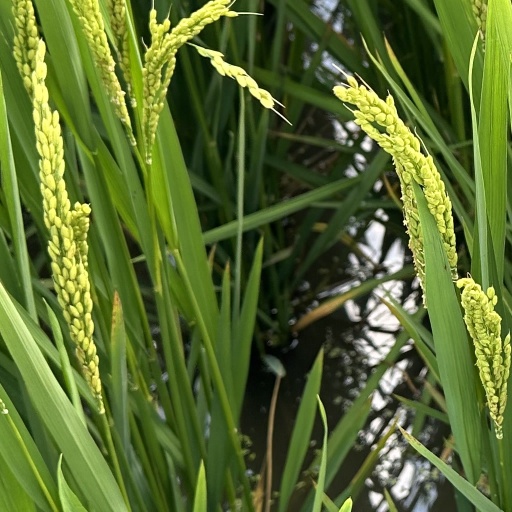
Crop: rice